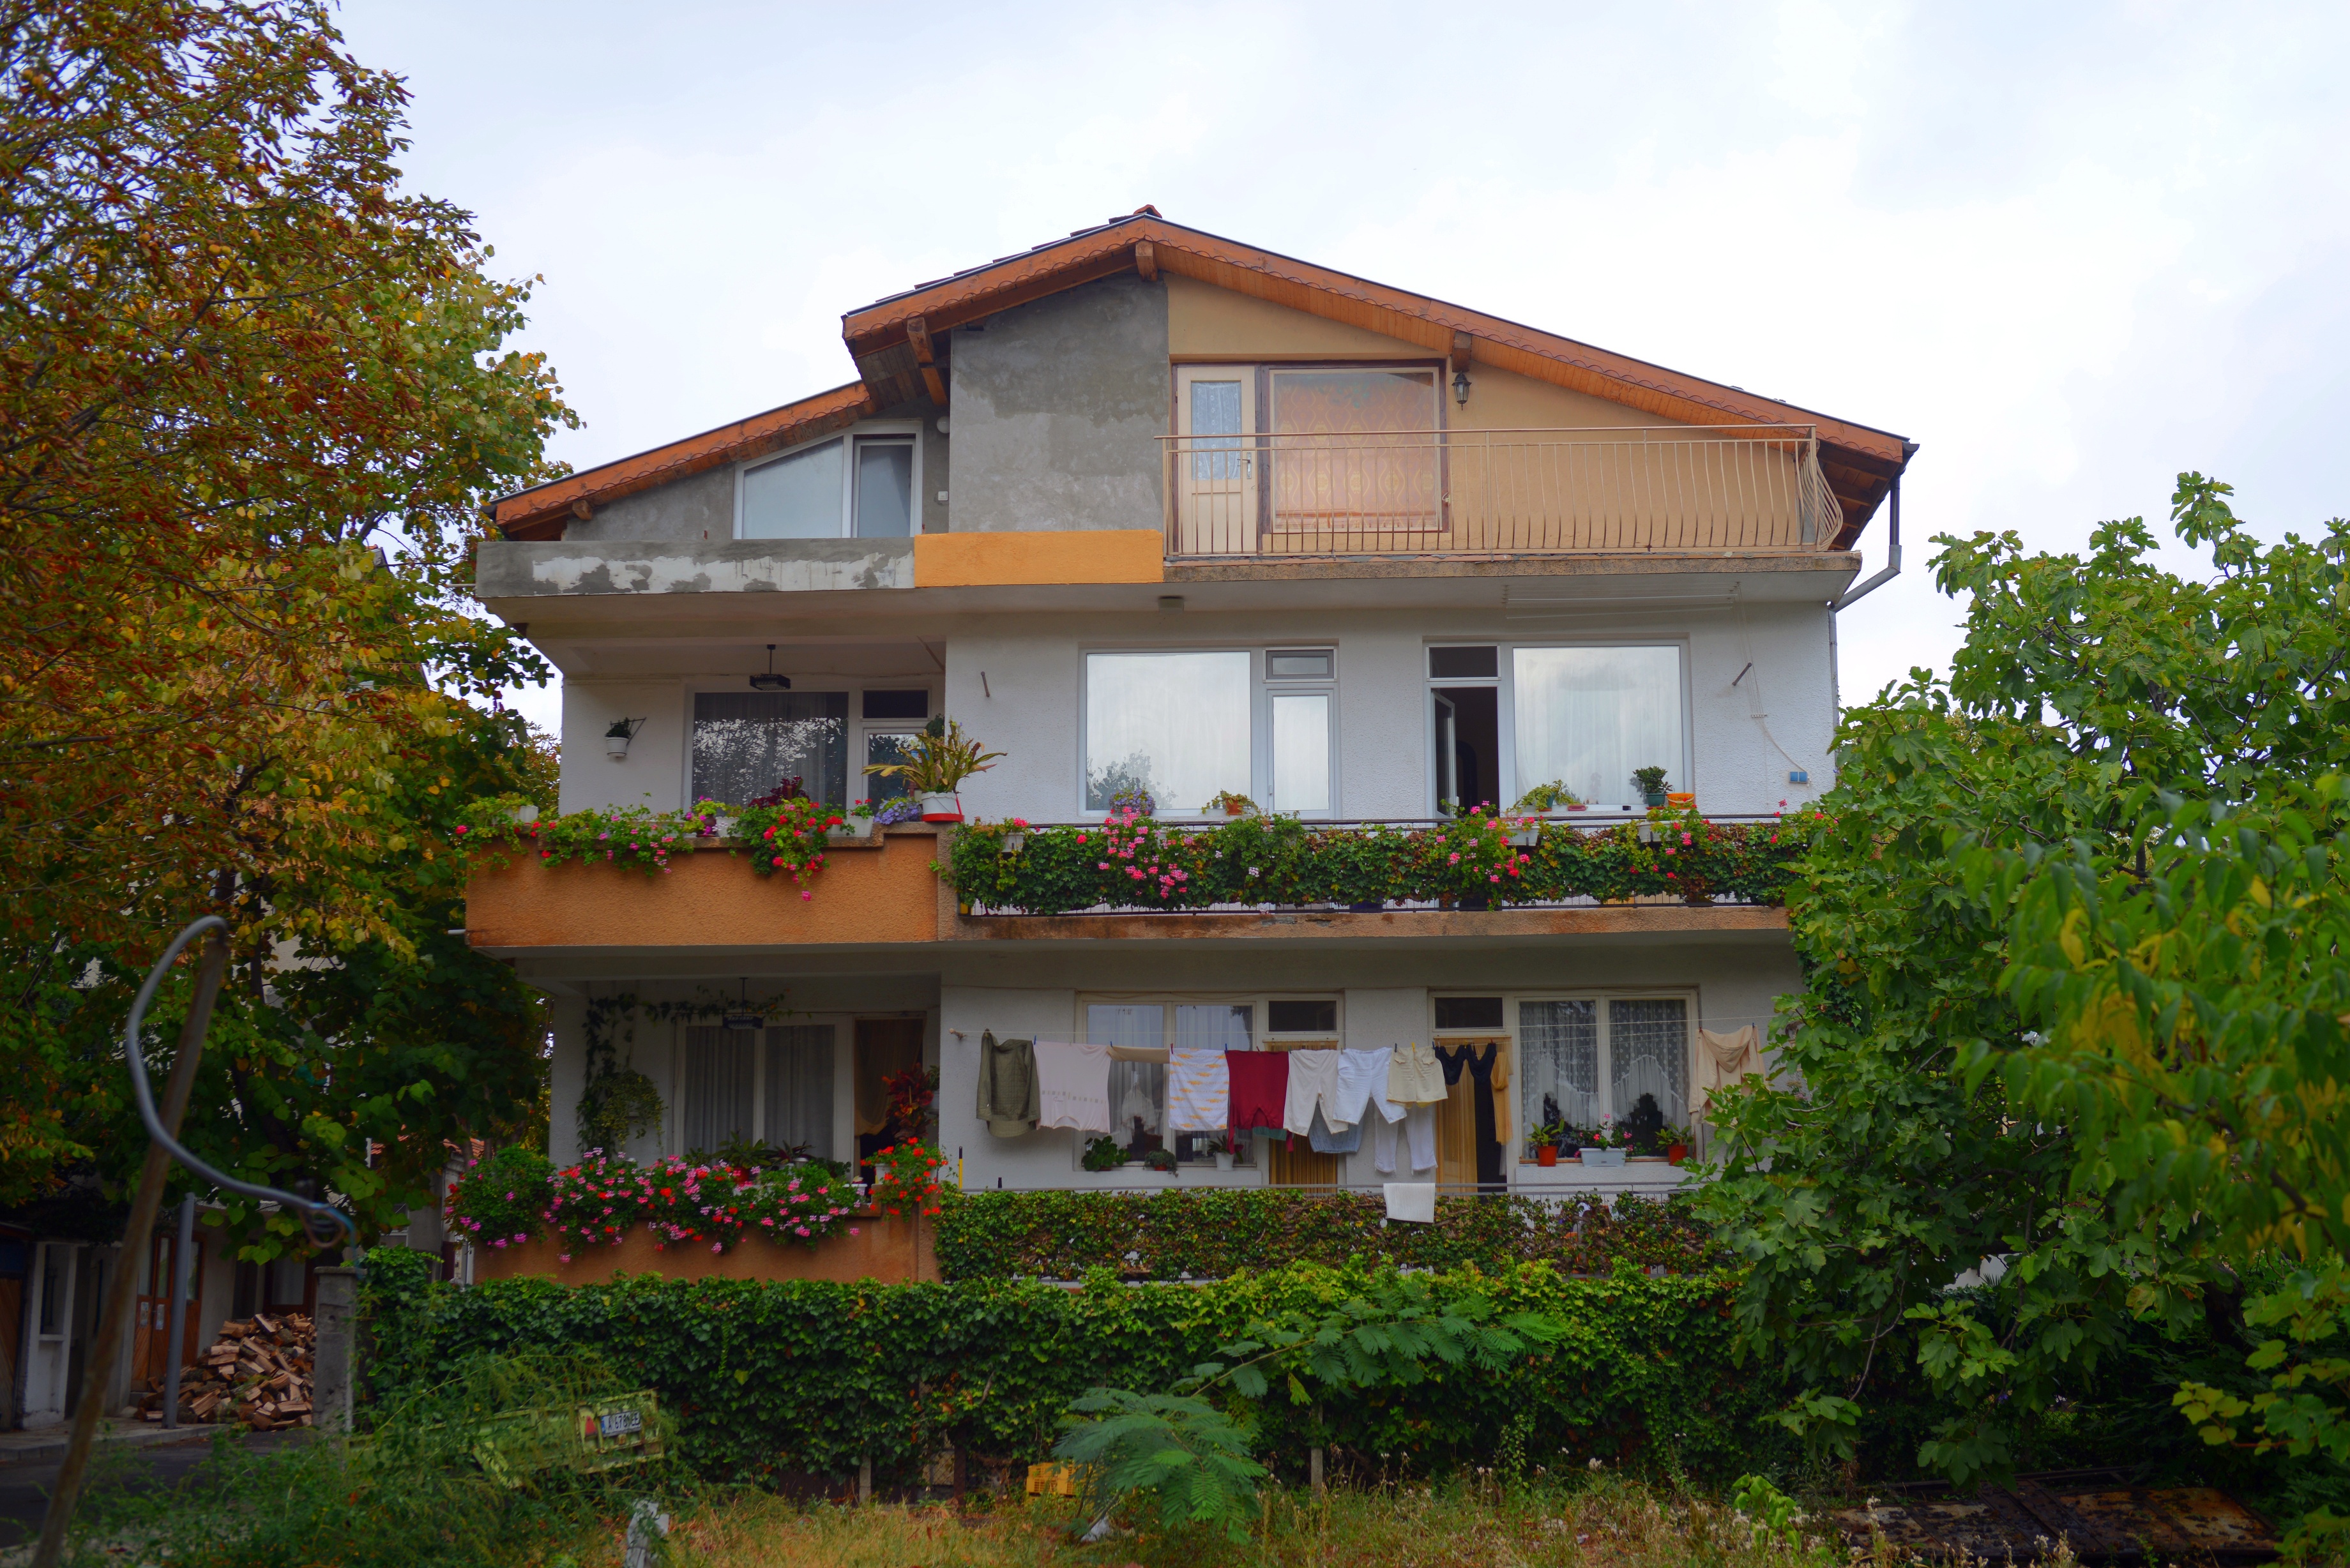
architecture, villa, mansion, house, building, home, europe, cottage, facade, property, nikon, resort, farmhouse, 28, nikkor, estate, d800, nikond800, bulgaria, nikkor357028, 3570, bulgariaeuropetsarevo, real estate, residential area